Timofei Nikitich Tarakanov

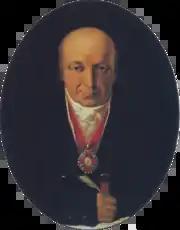
Alexandr Andreyevich Baranov, painting by Mikhail T. Tikhanov, 1818

In late 1803 the Boston-based maritime fur trading merchant ship "O'Cain", under Joseph Burling O'Cain and owned by Jonathan Winship and other Winship family members, arrived at Kodiak on Kodiak Island, the capital of Russian America at the time. O'Cain met RAC Chief Manager Alexander Andreyevich Baranov and proposed a joint venture: The "O'Cain" would take RAC Aleut hunters and their kayaks and overseers to Spanish California to hunt sea otters. Baranov agreed. This was the first of many such joint ventures involving US ships taking RAC hunters and overseers to hunt California sea otters.